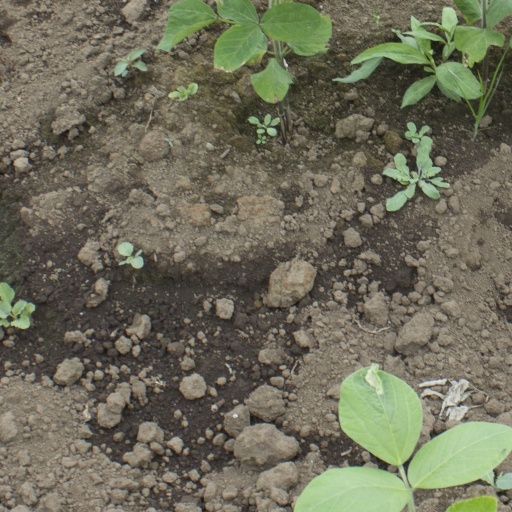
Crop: soybean